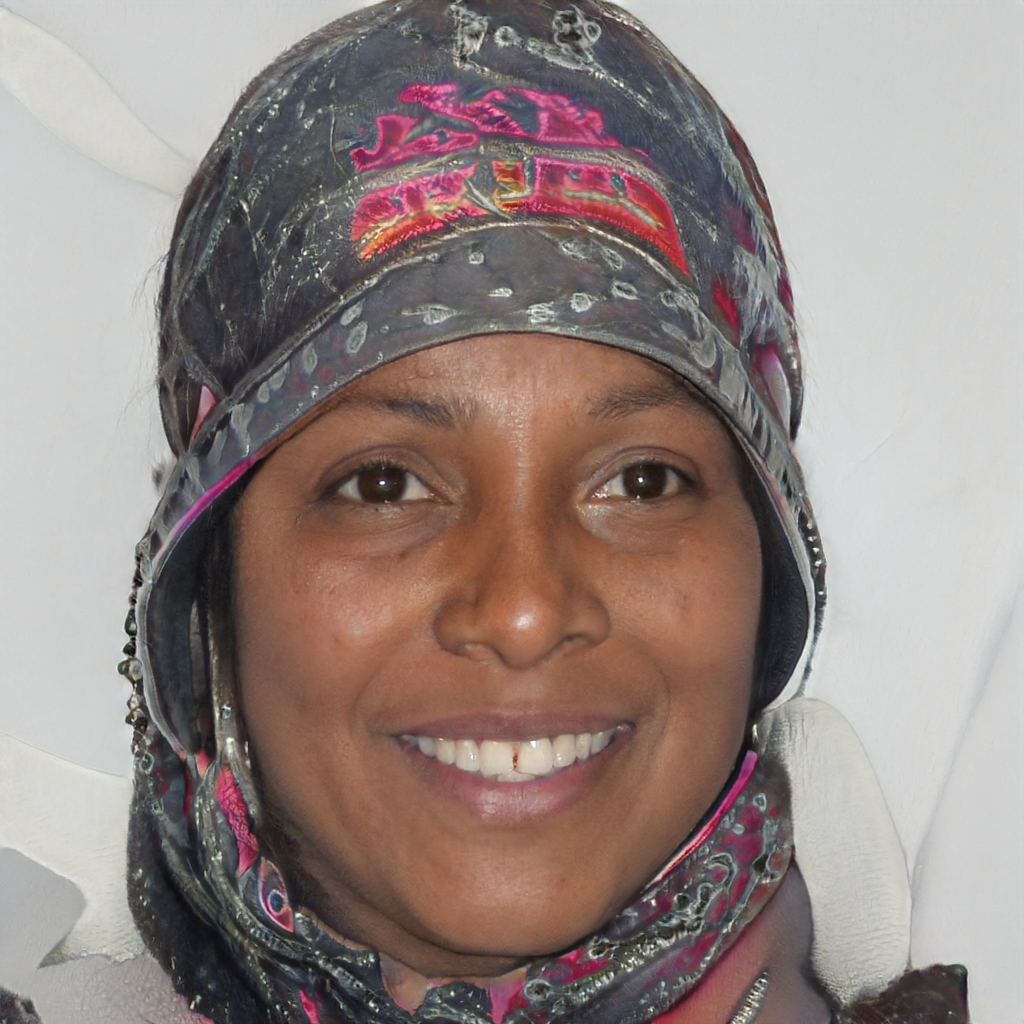
Label: Colored